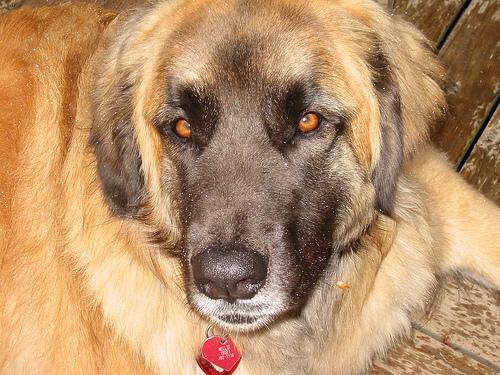
Breed: leonberger